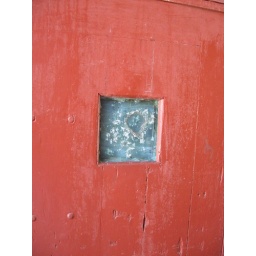
This is a glass in the door of the Michener Museum, one of the remnants of the building's original role as a prison.